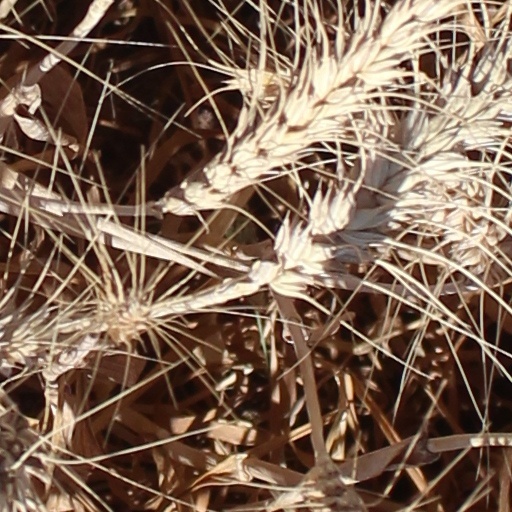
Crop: wheat